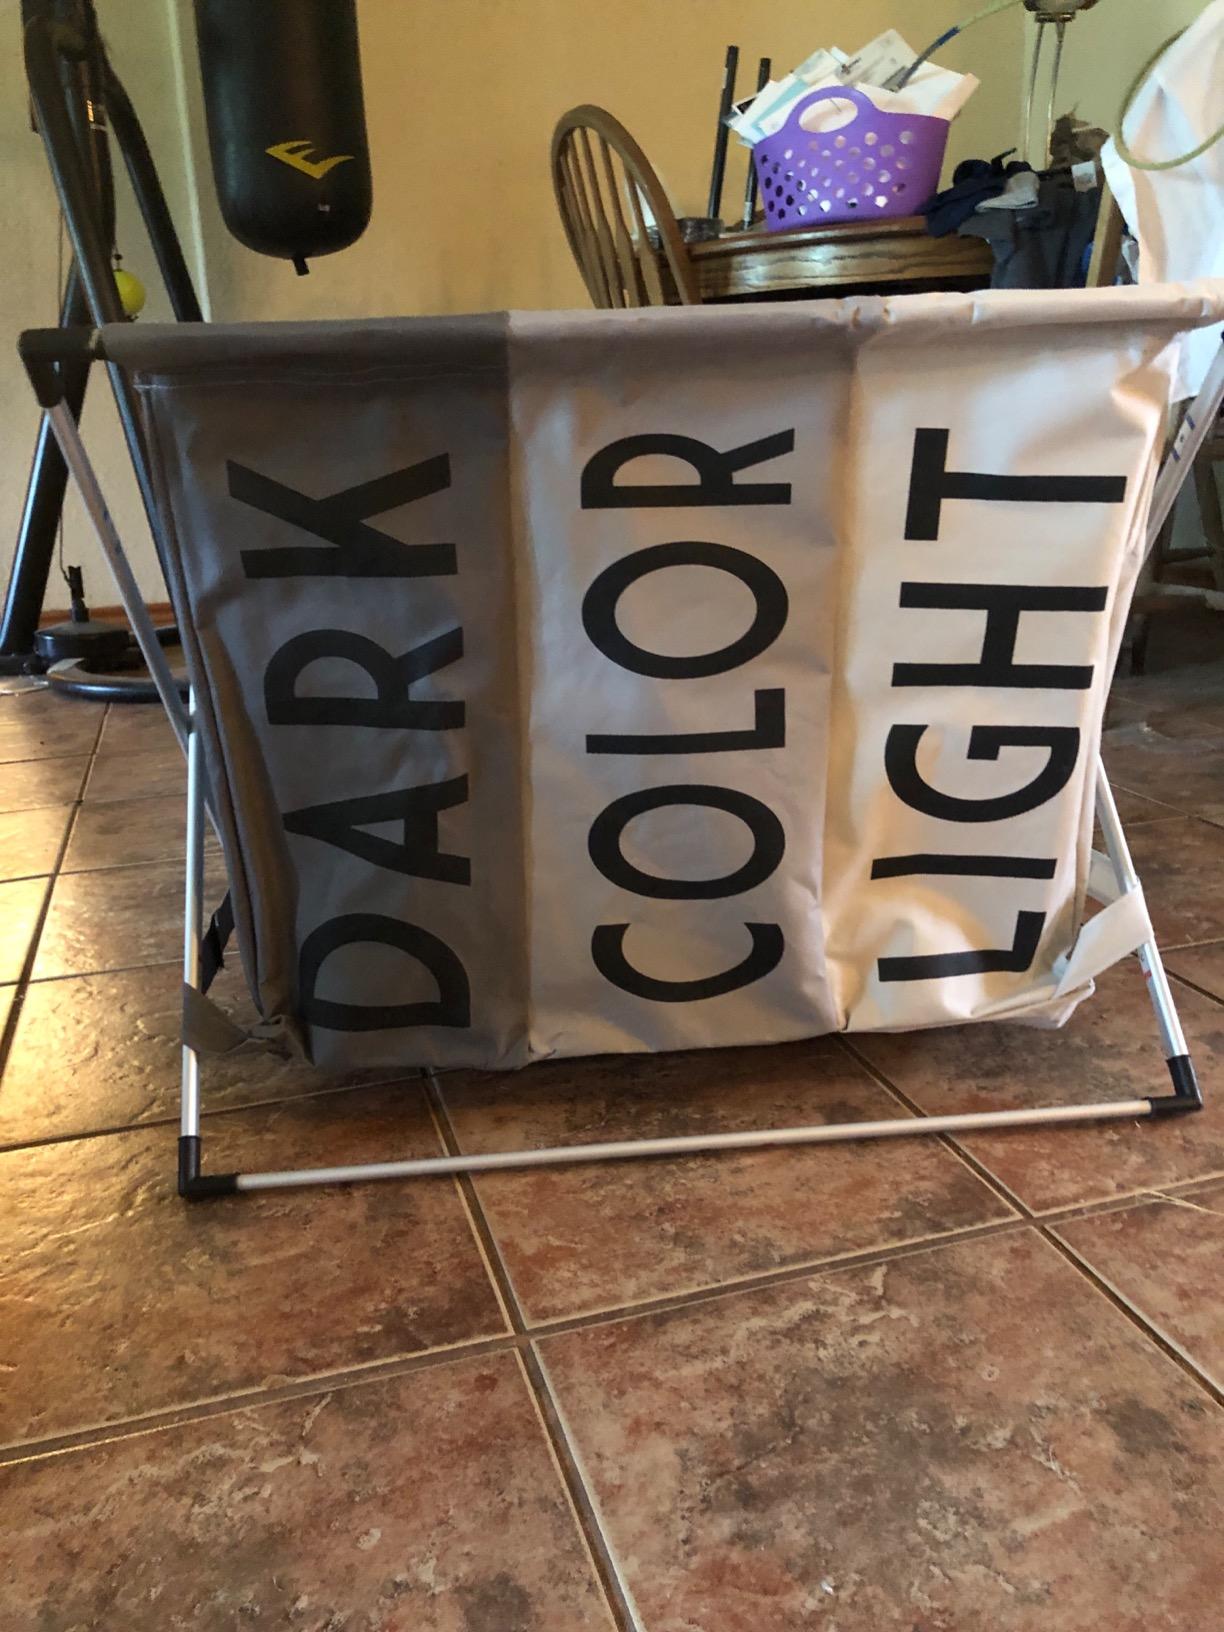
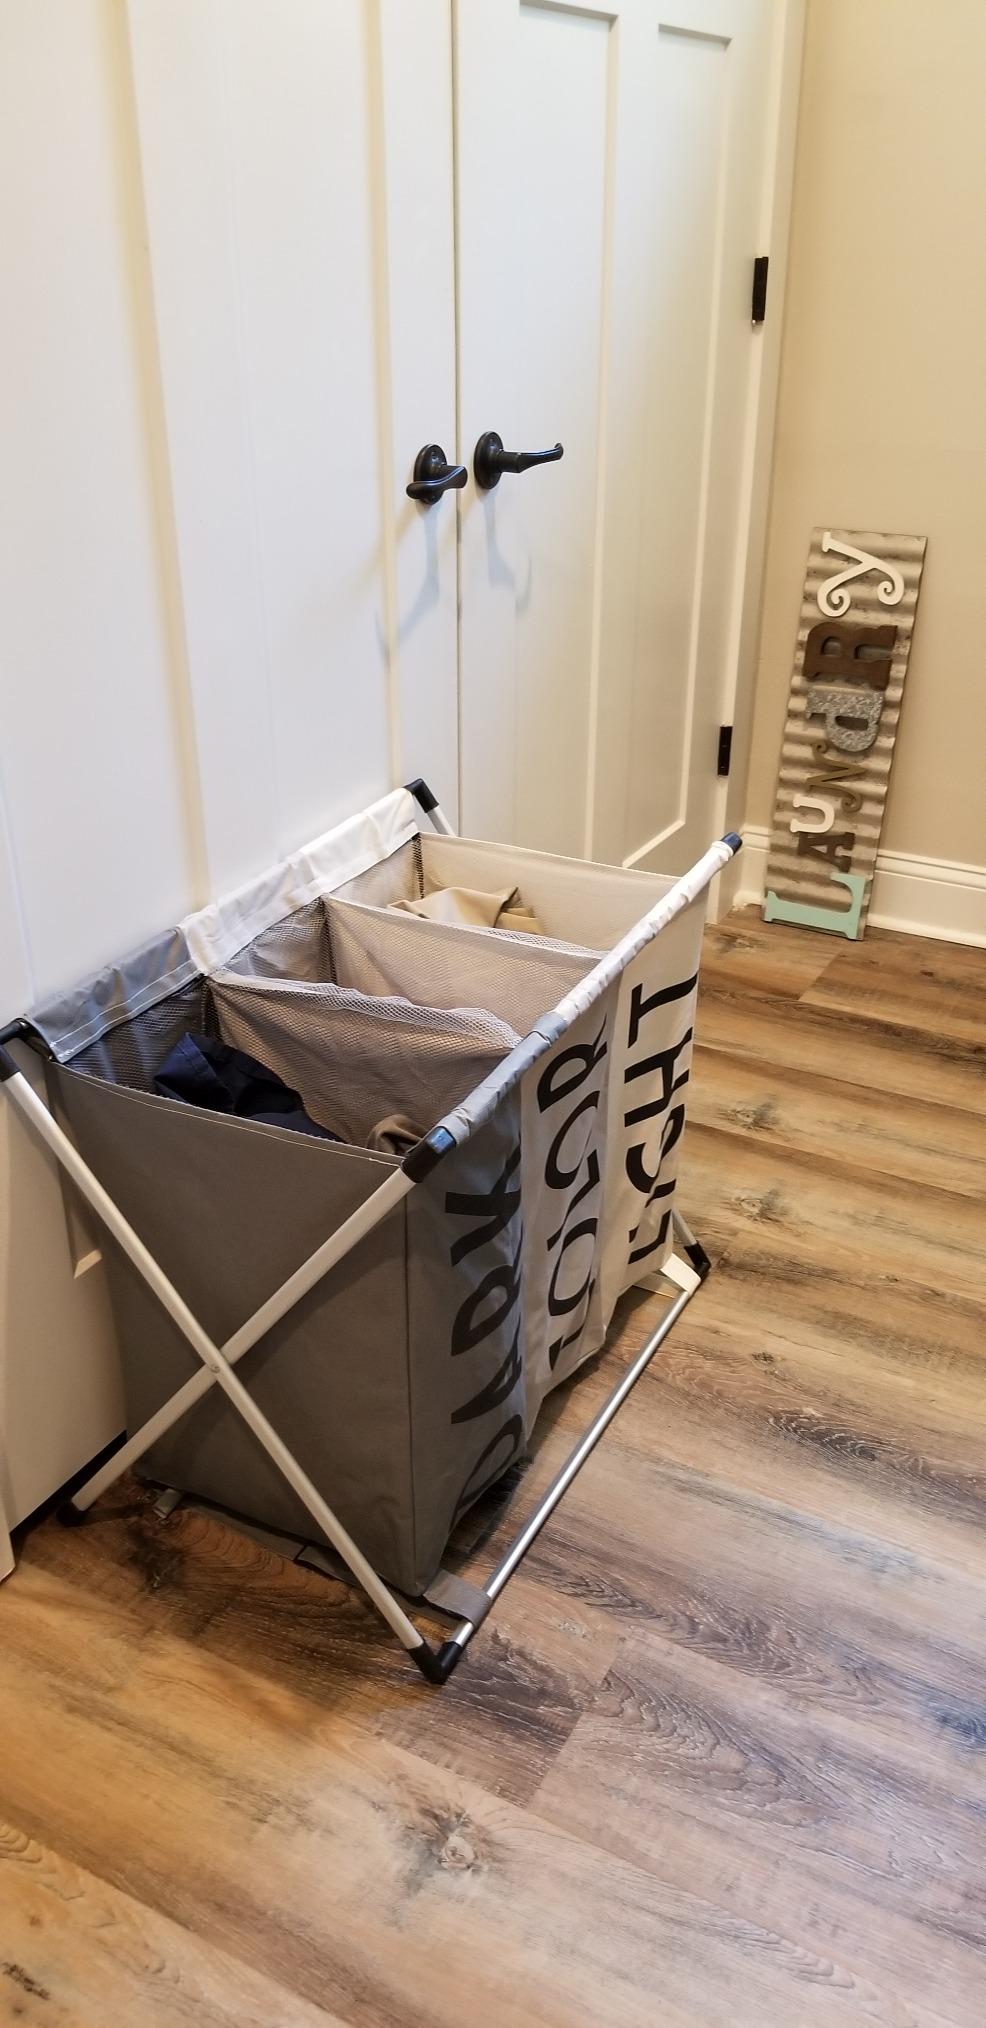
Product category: items_hamper
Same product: yes